2 + 2 = 5

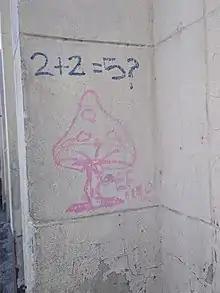
Political graffiti in Havana, Cuba questioning government policy perceived to be "2+2=5"

In Orwell's "Nineteen Eighty-Four", it appears as a possible statement of Ingsoc (English Socialism). The Party (i.e. a political party) slogan "War Is Peace, Freedom Is Slavery, Ignorance Is Strength" is a dogma which the Party expects the citizens of Oceania to accept as true. Writing in his secret diary in the year 1984, the protagonist Winston Smith ponders if the Inner Party might declare "two plus two equals five" as fact, as well as whether or not belief in such a consensus reality substantiates the lie. About the falsity of "two plus two equals five", in the Ministry of Love, the interrogator O'Brien tells the thought criminal Smith that control over physical reality is unimportant to the Party, provided the citizens of Oceania subordinate their real-world perceptions to the political will of the Party; and that, by way of doublethink: "Sometimes, Winston. [Sometimes it is four fingers.] Sometimes they are five. Sometimes they are three. Sometimes they are all of them at once".